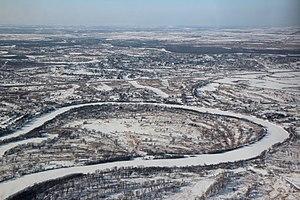
Dalneretchensk, anciennement Iman, est une ville du kraï du Primorie, dans l'Extrême-Orient russe, près de la frontière chinoise. Sa population s'élevait à 27 214 habitants en 2013.